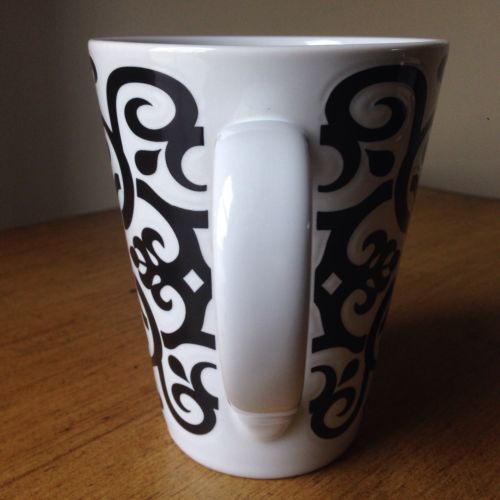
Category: mug